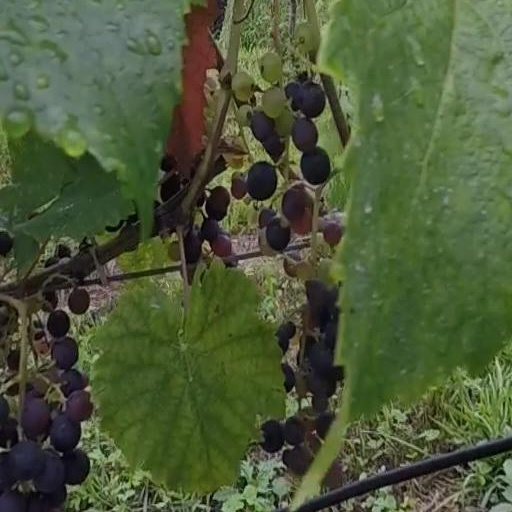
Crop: grape